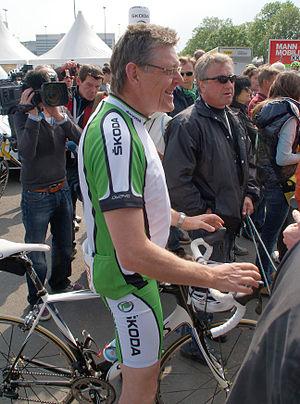
Hans-Michael Holczer, visiteur de Grand Prix de Francfort 2011
Hans-Michael Holczer est un manager de cyclisme. Professeur de mathématiques et de sport de formation, il commence sa carrière de manager en 1998 avec la formation allemande Gerolsteiner dont il reste manager jusqu'à sa dissolution à la fin de la saison 2008. Pendant ces dix années, Holczer a eu le temps de construire une solide équipe comptant notamment dans ses rangs Davide Rebellin, Stefan Schumacher, Bernhard Kohl, Fabian Wegmann, Michael Rich, Levi Leipheimer ou encore Heinrich Haussler. Cependant, depuis 2008 et les contrôles positifs de Kohl et Schumacher sur le Tour de France, son nom reste constamment associé au dopage.